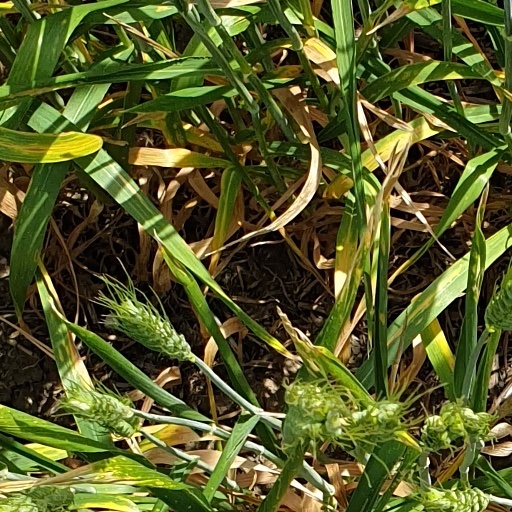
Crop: wheat